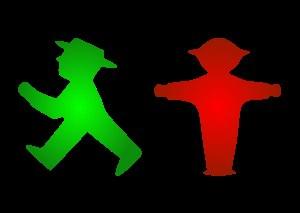
Karl Peglau était un psychologue de la circulation allemand qui a inventé les icônes Ampelmännchen trafic symboles utilisés dans l'ancienne Allemagne de l'Est en 1961. Le Ampelmännchen représente une personne symbolique sur les feux rouges et verts de piéton.